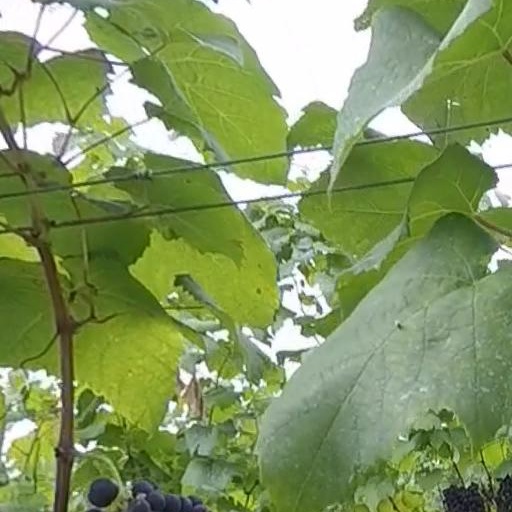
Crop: grape